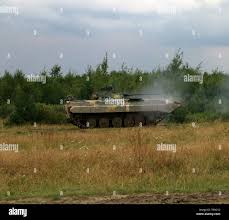
Label: BMP